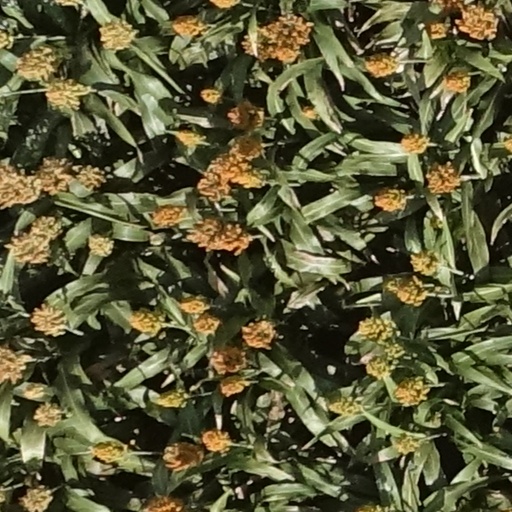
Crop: sorghum